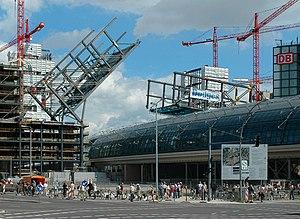
La gare centrale de Berlin en Allemagne est la plus importante d'Europe par la taille. Construite d'après les plans de l'architecte Meinhard von Gerkan, elle fut inaugurée le 26 mai 2006 après plus de onze années de travaux. Située au cœur de Berlin, au sud-est du quartier de Moabit, sur les rives de la Sprée et du Humboldthafen, la gare est construite sur l'ancien site de la gare de Lehrte, donnant sur l'Invalidenstraße.